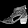
Label: Sandal